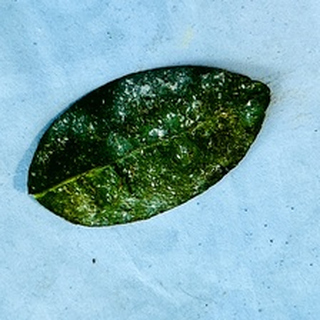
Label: lemon_spider_mites